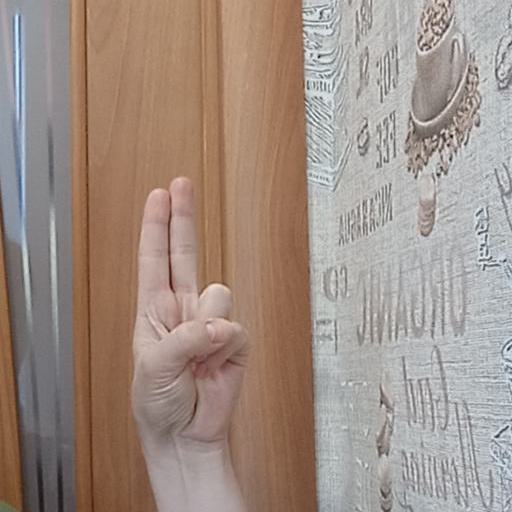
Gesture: two_up